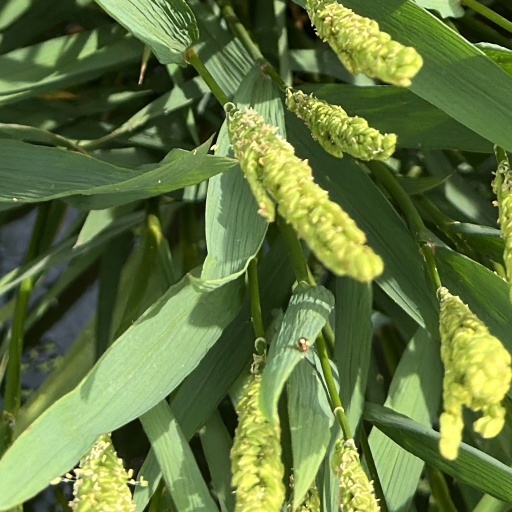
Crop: rice